Mongol elements in Western medieval art

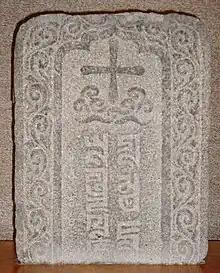
Christian tombstone from Quanzhou with Mongol 'Phags-pa inscriptions, 1324.

These inscriptions often imitated the Mongol 'Phags-pa, probably discovered by the artists through Mongol paper money or "paiza" (travel passes) such as those Marco Polo was issued with during his travels. Frescos of Saint Jerome, Augustine and Pope Gregory I in the Church of San Francesco in Assisi (1296–1300) are known where they study books written in pseudo-Mongol. The famous Renaissance painter Giotto and his pupils often combined Arabic and 'Phags-pa script in their paintings. In Giotto's "The Crucifixion" (1304-1312/1313), soldiers wear tunics inscribed with pseudo-Mongol bands. In Giotto's "Madonna and Child" (1320–1330), the Virgin Mary's robe is decorated with a hem in a mix of Arabic and Mongol script. Giotto again used the Mongolian script in the Scrovegni Chapel.